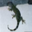
Label: lizard